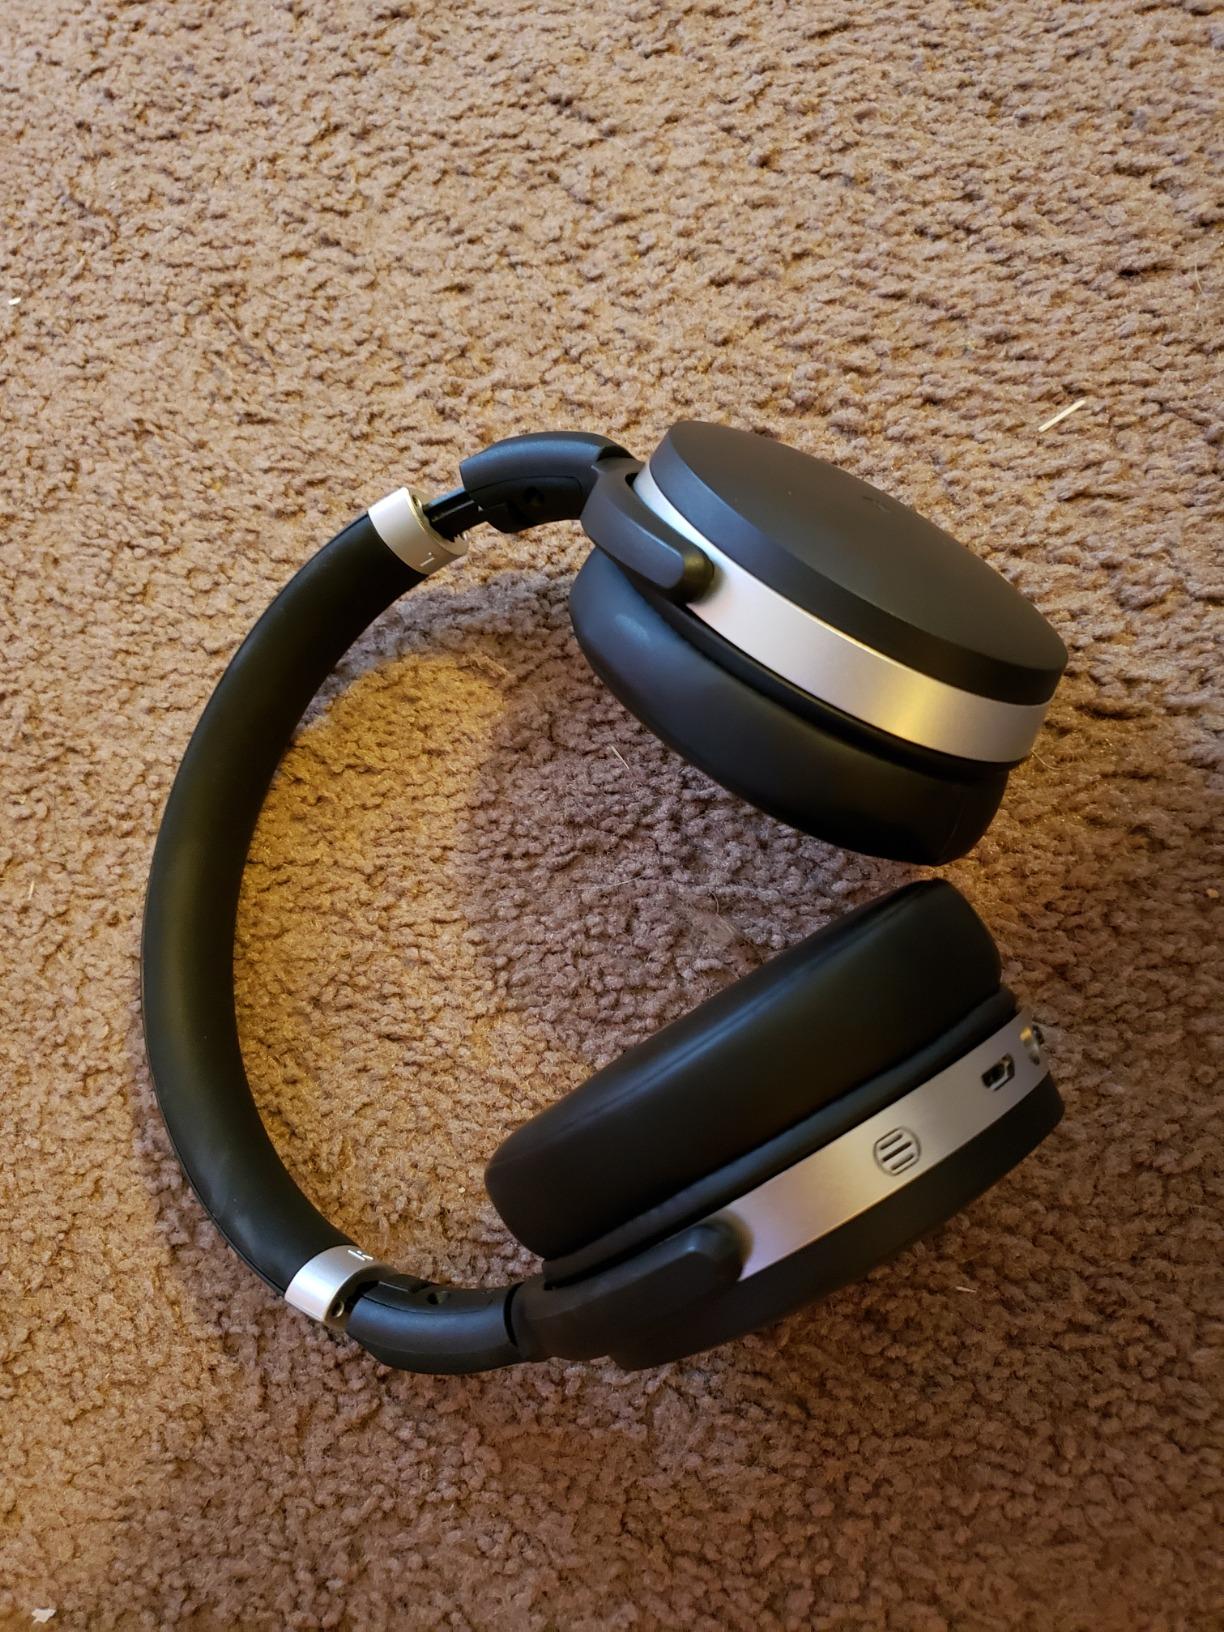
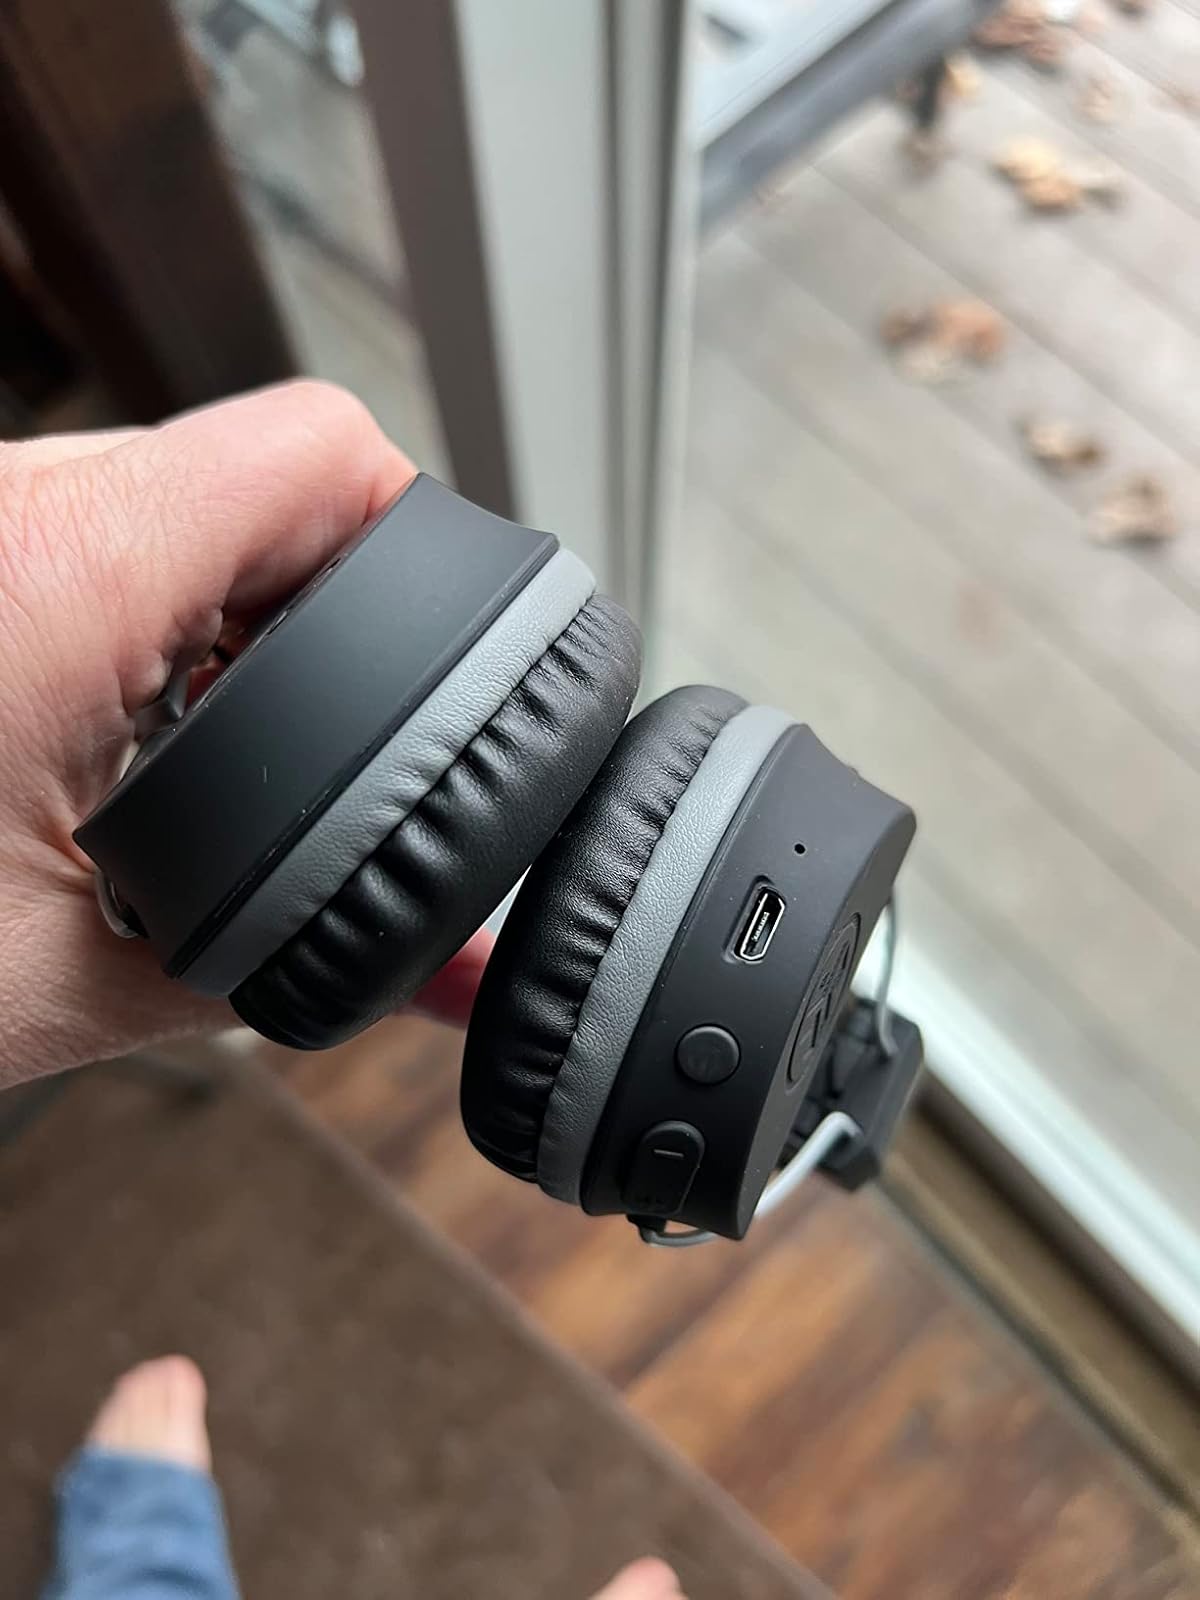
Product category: headphones
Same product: no